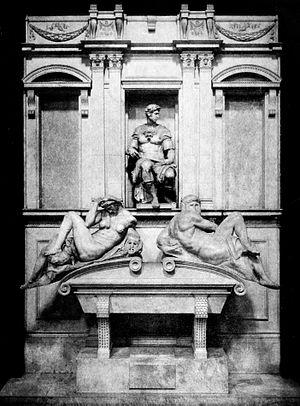
Le Jour est une statue en marbre réalisée par Michel-Ange entre 1526 et 1531. Elle fait partie de la décoration de la Sagrestia Nuova, la nouvelle sacristie de la Basilique San Lorenzo de Florence. Ses dimensions sont de 160 × 150 cm. Il s'agit de l'une des quatre allégories des Parties du Temps, qui se trouve à droite sur le sarcophage du tombeau de Julien, duc de Nemours.
La Nouvelle Sacristie élaborée par Michel-Ange au XVIᵉ siècle à l'intérieur des Chapelles des Médicis, un des éléments architecturaux de la basilique San Lorenzo de Florence.
Le Portrait d'Alexandre de Médicis est un tableau de Giorgio Vasari, une peinture à l'huile sur toile réalisée vers 1534, conservée au musée des Offices.
La Nuit est une statue en marbre réalisée par Michel-Ange entre 1526 et 1531. Elle fait partie de la décoration de la Sagrestia Nuova, la nouvelle sacristie de la Basilique San Lorenzo de Florence. Ses dimensions sont de 155 × 150 cm. Il s'agit de l'une des quatre allégories des « Parties du Temps », qui se trouve à gauche sur le sarcophage du tombeau de Julien, duc de Nemours.
Julien de Médicis, en italien Giuliano de' Medici, créé duc de Nemours en 1515, était l'un des trois fils de Laurent de Médicis, dit le Magnifique, ses frères étant Pierre de Médicis, dit Pierre II l'infortuné, et Jean de Médicis qui devint pape sous le nom de Léon X.